Avro Keyboard

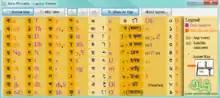
Avro Phonetic Keyboard Layout

A portable edition of the Avro keyboard for Windows has been released on 2 July 2007. It does not need any installation or access as administrator and suitable to carry in portable media (like USB drives). It has a built-in 'automatic virtual font installer'. The size of the portable edition is smaller than the standard edition.